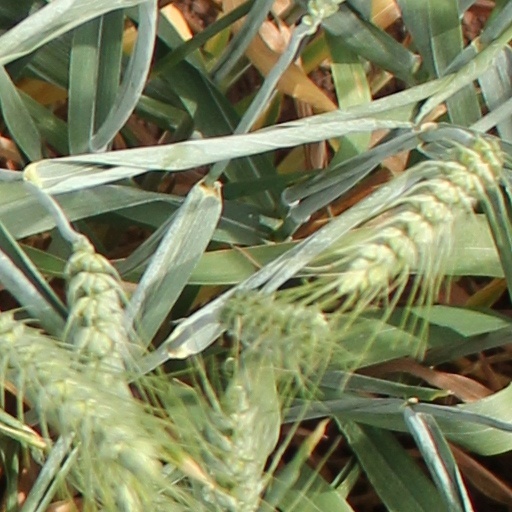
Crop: wheat